The Just Joans

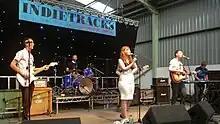
The Just Joans in 2014

The Just Joans are a Scottish indie pop band formed in Glasgow in 2005. Fronted by siblings David Pope (guitars, vocals, songwriting) and Katie Pope (vocals, artwork), the band gained cult popularity for their "acerbic yet winsome Scottish indiepop". Initially a bedroom lo-fi recording project, David Pope in time enlisted more members to expand the recorded sound and to take the music live.